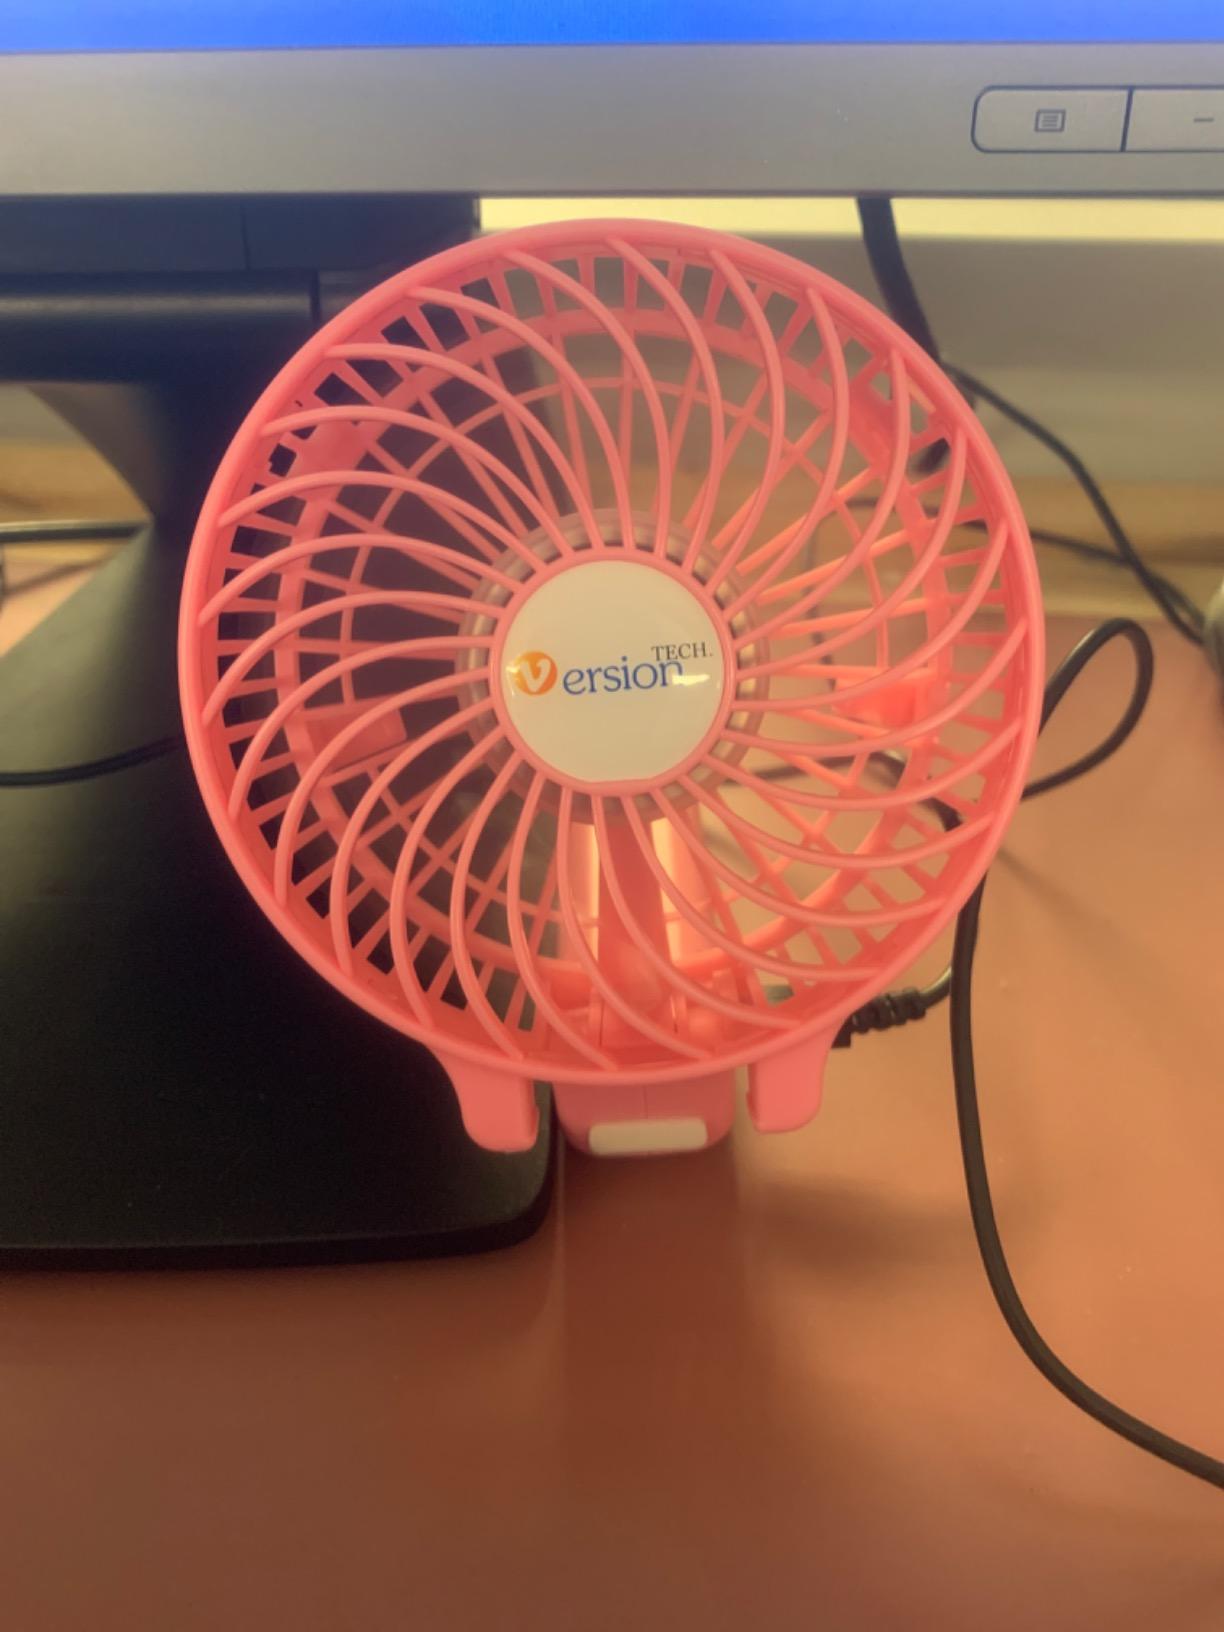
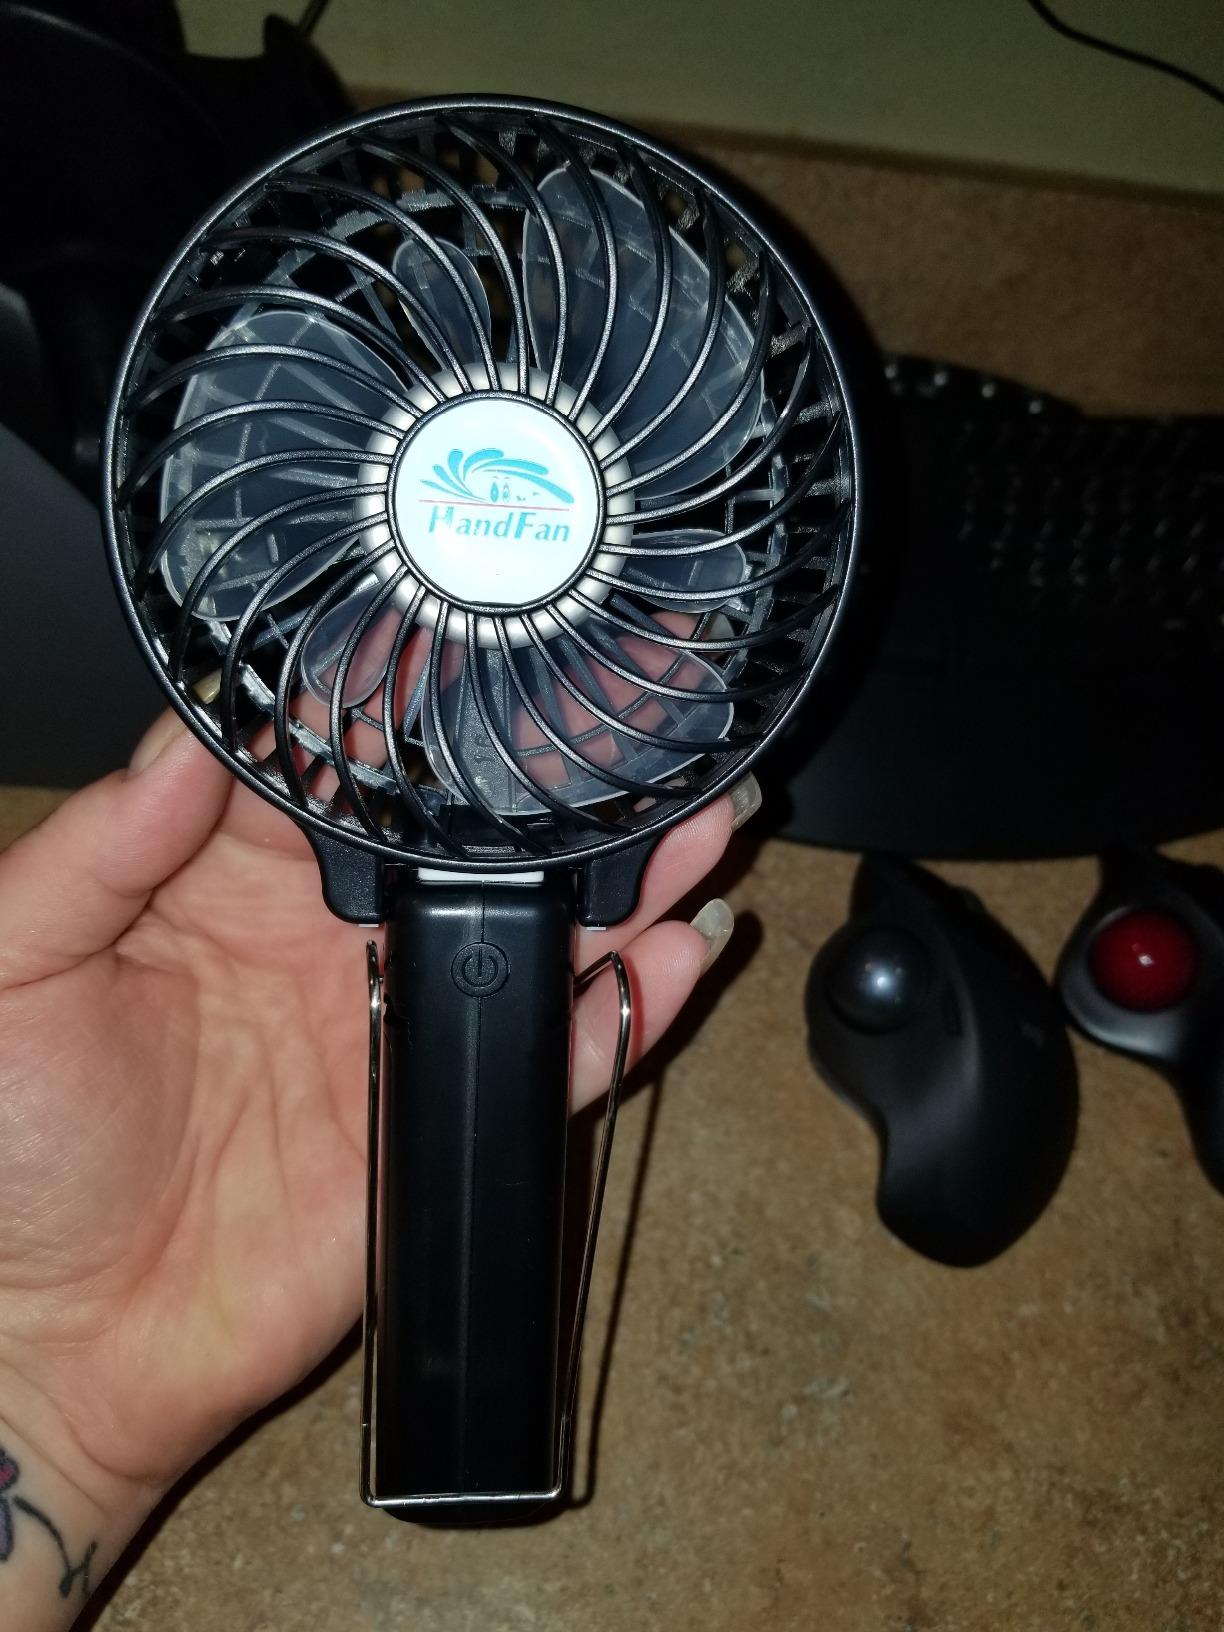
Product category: fan
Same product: no